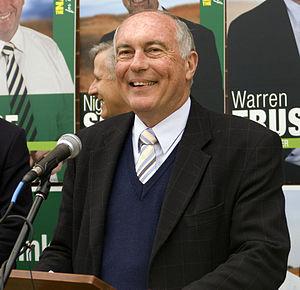
Warren Errol Truss, est un homme politique australien, leader du Parti national au parlement fédéral où il siège à la Chambre des représentants de 1990 à 2016, en tant que député de la circonscription de Wide Bay au Queensland. Il a été vice-premier ministre d'Australie dans le gouvernement Abbott de 2013 à 2016.